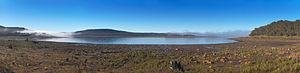
Les Massifs Centraux sont une région au centre de la Tasmanie en Australie dont les frontières géographique et administrative coïncident étroitement.